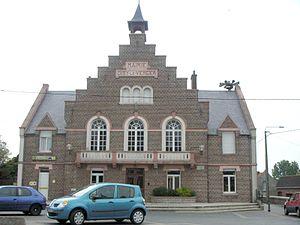
Mairie de Oisy-le-Verger (Pas-de-Calais)
Oisy-le-Verger est une commune française située dans le département du Pas-de-Calais en région Hauts-de-France.